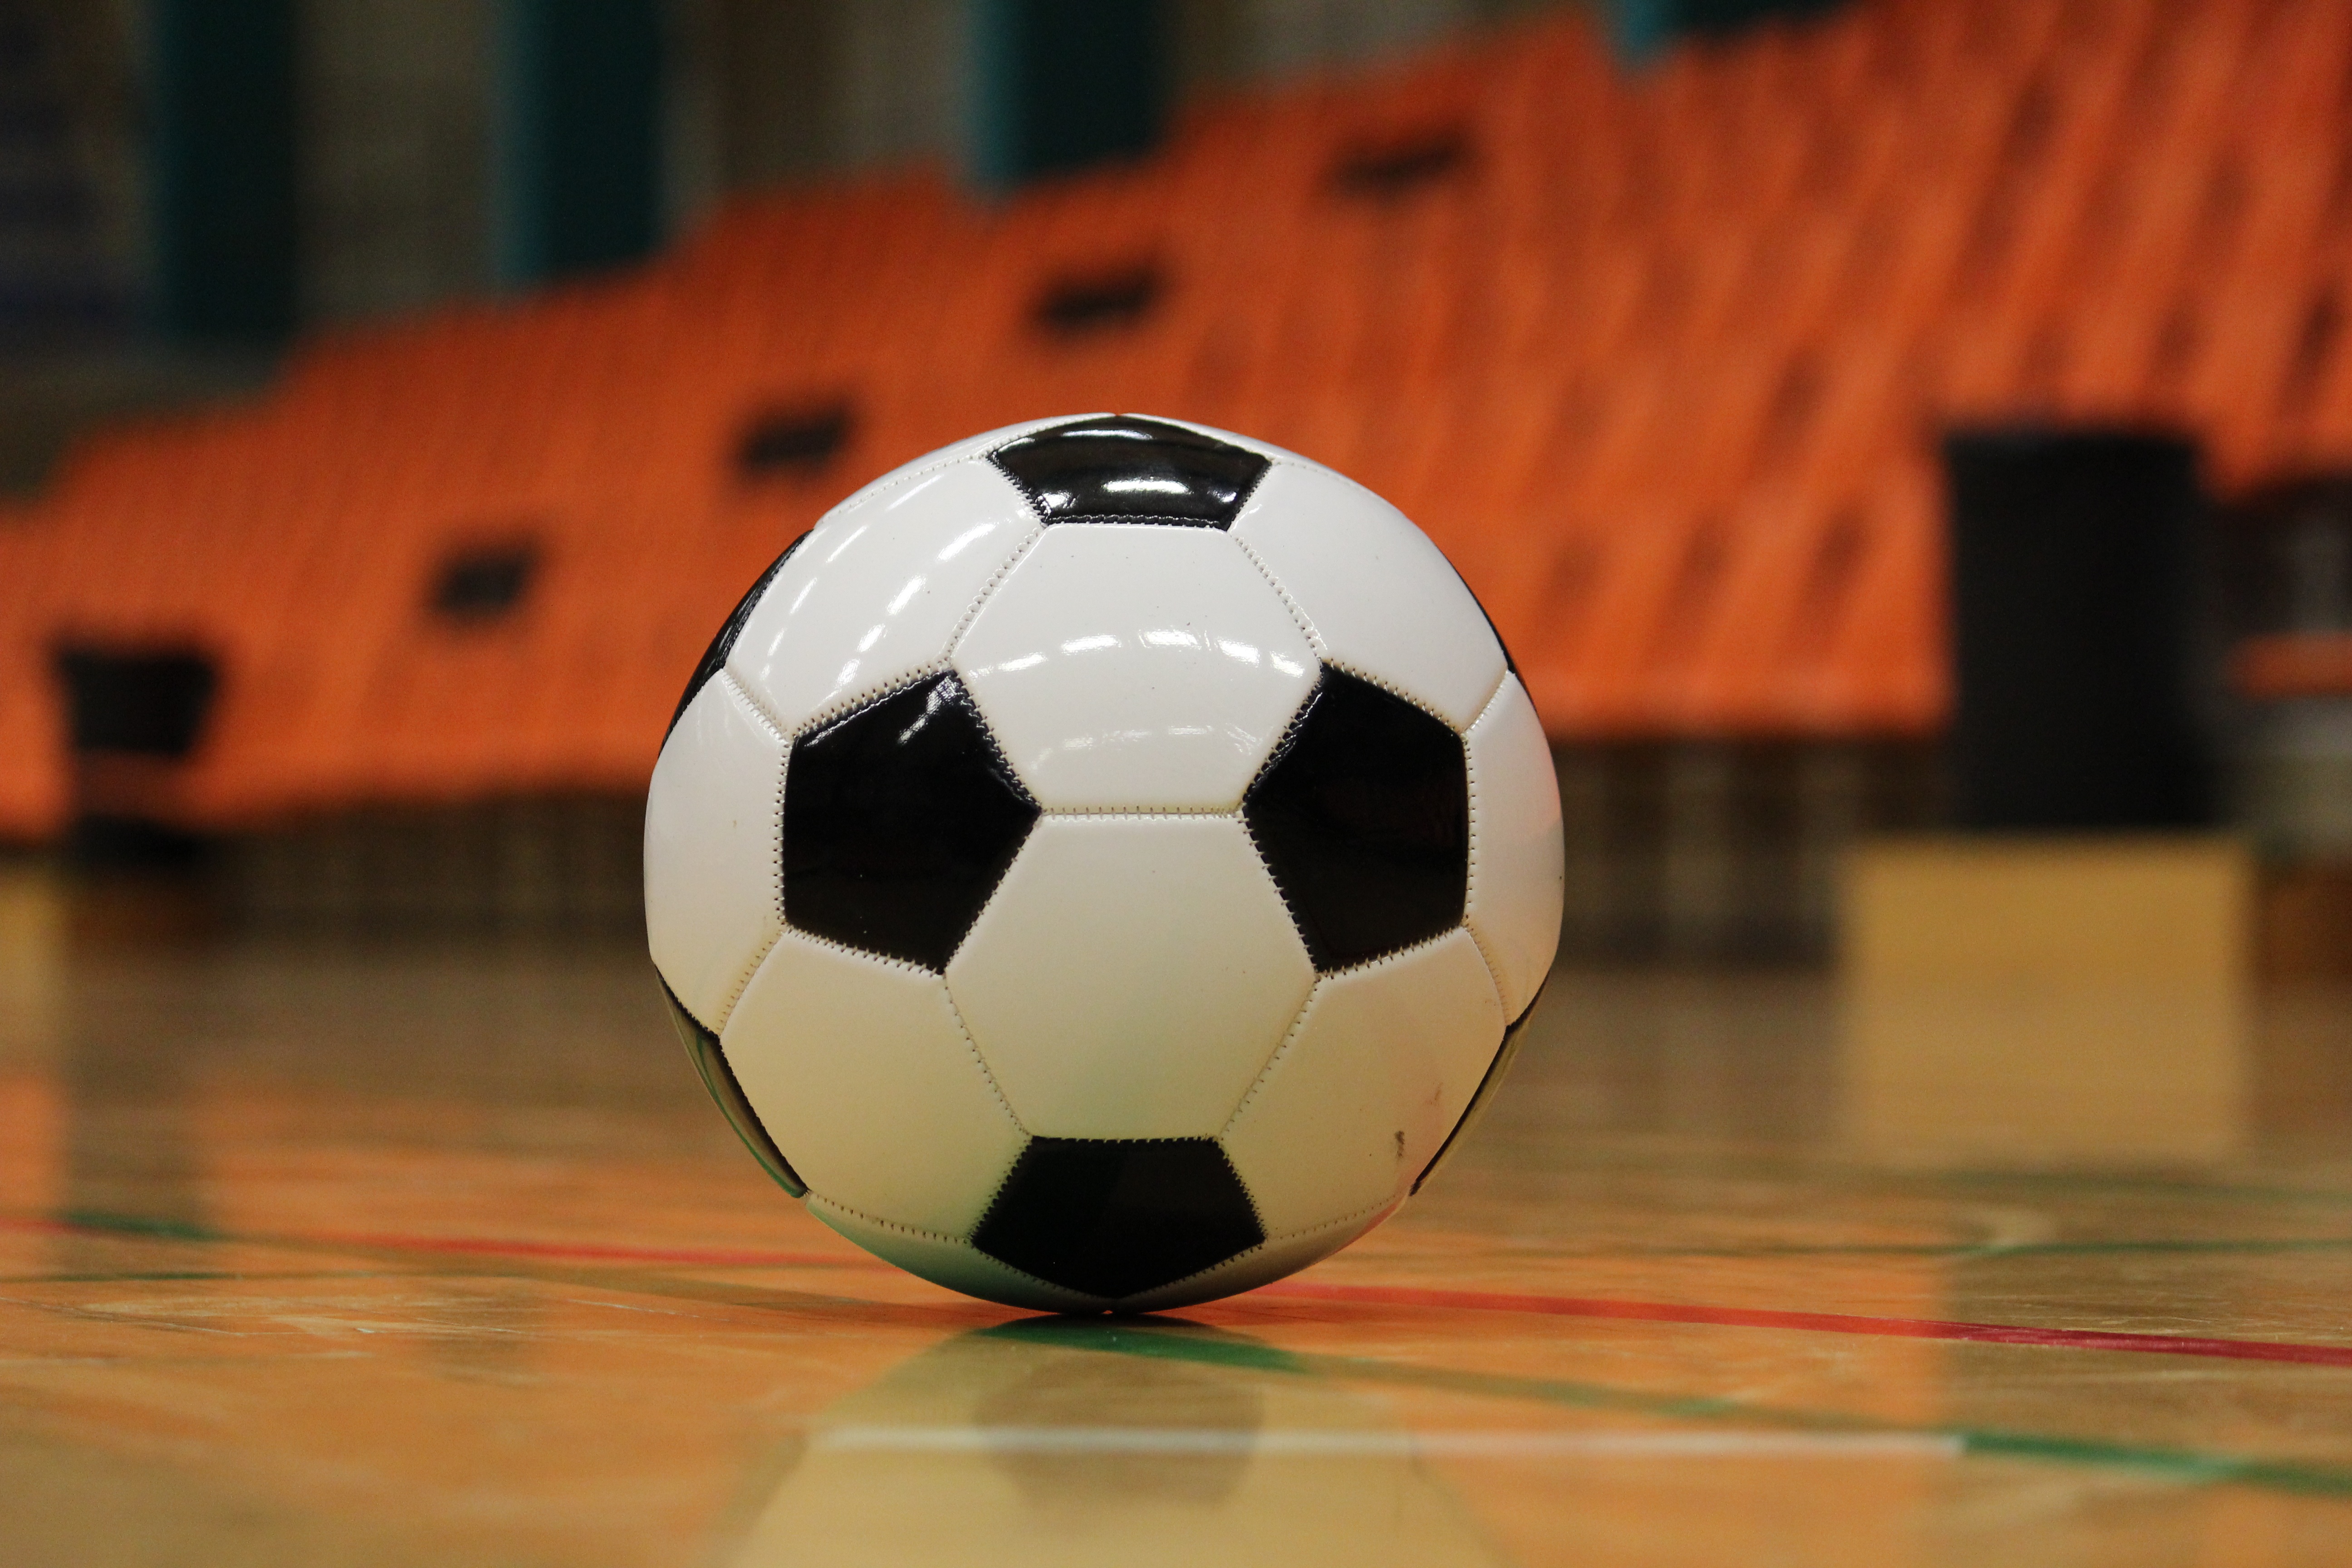
hall, training, soccer, football, goal, sports equipment, sports, ball, halgulv